Australian Scout Jamboree

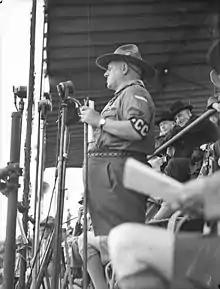
Scouts Jamboree, Lindfield, 1 July 1939

Traditionally, Australian Jamborees were hosted on a rotational basis, with the order of hosting being South Australia, Victoria, Queensland, and New South Wales.